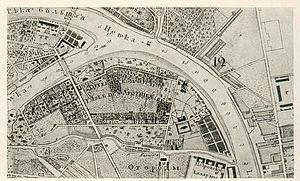
Le jardin botanique de Saint-Pétersbourg, officiellement jardin botanique de l'Institut de botanique Komarov, est le plus ancien jardin botanique de Russie. Il dépend administrativement de l'institut botanique Komarov qui lui-même dépend de l'académie des sciences de Russie. Il comprend plus de quatre-vingt mille spécimens.